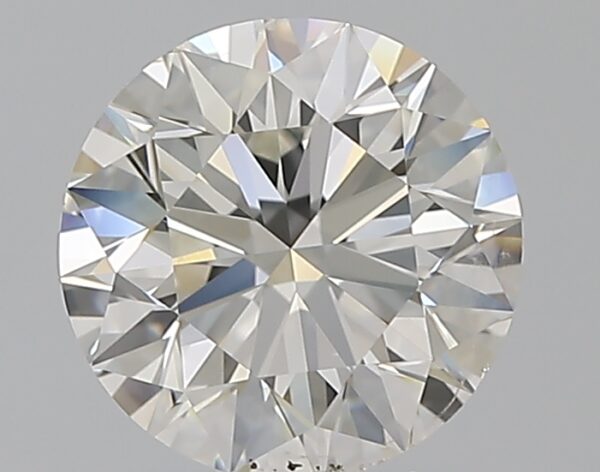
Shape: round
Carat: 2.2
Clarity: SI1
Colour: H
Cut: EX
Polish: EX
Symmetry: EX
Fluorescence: N
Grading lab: GIA
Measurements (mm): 8.24 x 8.28 x 5.19